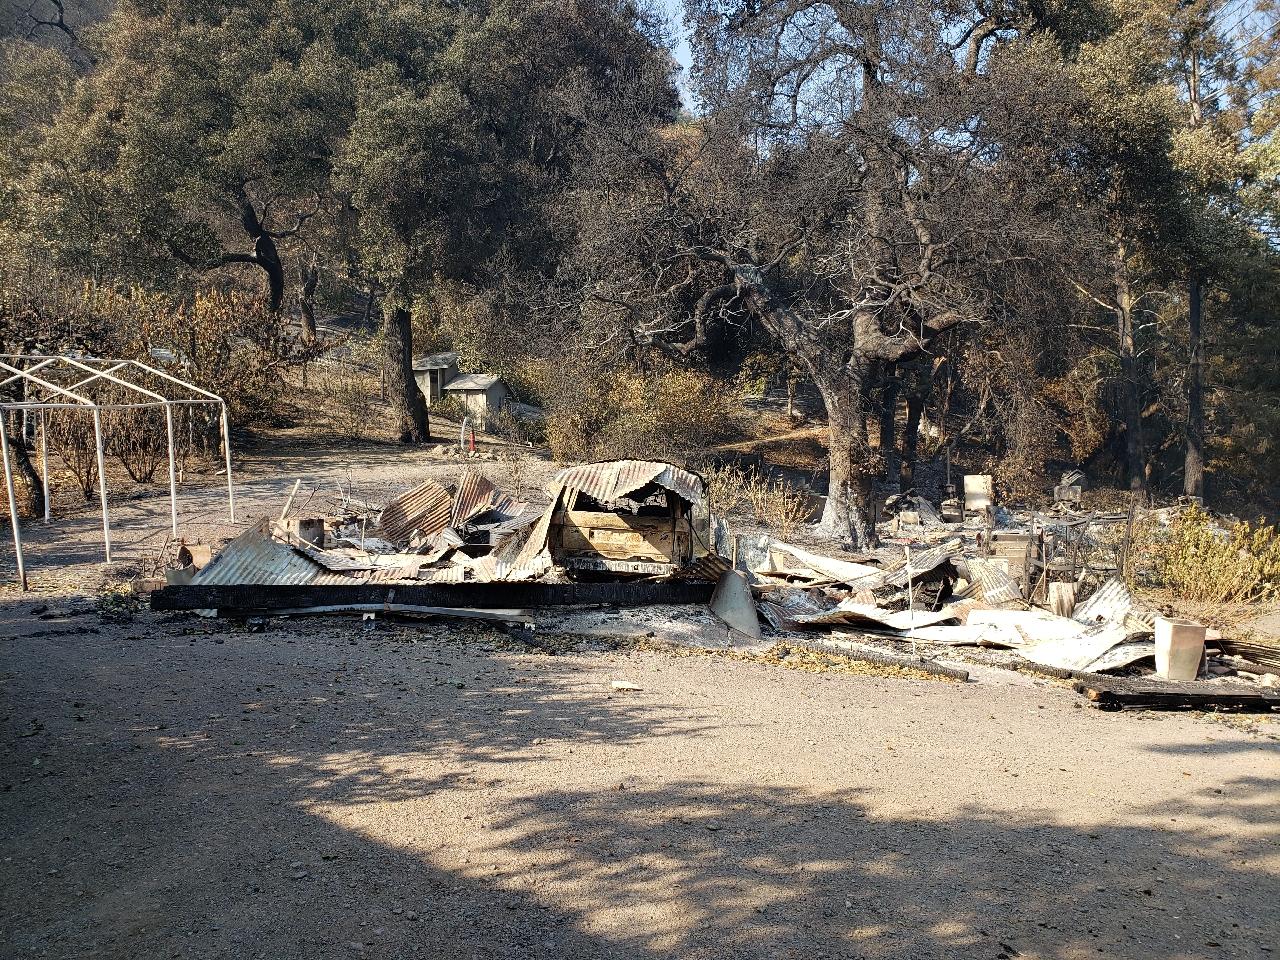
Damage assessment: destroyed